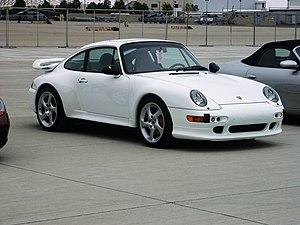
Les Porsche 911 Turbo sont des voitures sportives fabriquées par le constructeur allemand Porsche. La première génération est apparue en 1975, avec le code interne 930, et a évolué en parallèle de la deuxième génération de Porsche 911. Cette évolution a continué jusqu'à la génération actuelle de 911, avec les mêmes évolutions techniques majeures que le modèle atmosphérique : passage au refroidissement liquide, multisoupapes, injection directe et évolution des boîtes de vitesses.